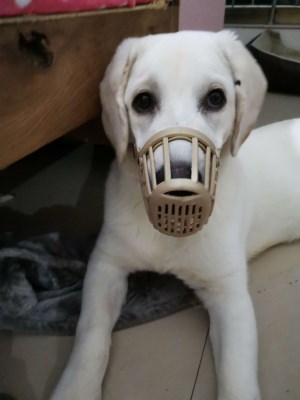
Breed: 3580-n000122-Labrador_retriever